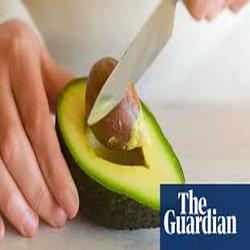
Label: Avocado